Formula racing

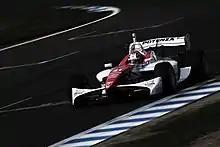
Koudai Tsukakoshi during the 2012 Formula Nippon race at Twin Ring Motegi

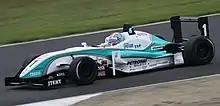
Yuji Kunimoto during the 2010 All-Japan F3 race at Twin Ring Motegi

Super Formula, previously known as Formula Nippon, is the premier level of Japanese formula racing. It began as the Japanese Formula 2000 series in 1973 and continued to use Formula Two regulations after European Formula Two had ended in 1984. In 1987 the series switched to the Formula 3000 standard so that Japanese and European regulations paralleled one another again. However, in 1996, the International Formula 3000 series became a one-make format to reduce costs and the Japanese Formula broke away, changing the series' name to Formula Nippon. Formula Nippon featured chassis supplied by Lola, Reynard and G-Force until 2001 and 2002 when G-Force and Reynard withdrew, while Mugen-Honda supplied most engines. In 2006, the regulations were changed drastically – the chassis was replaced and engines were now provided by Toyota and Honda. The engines had the same specifications as those used in the 2005 IndyCar Series.